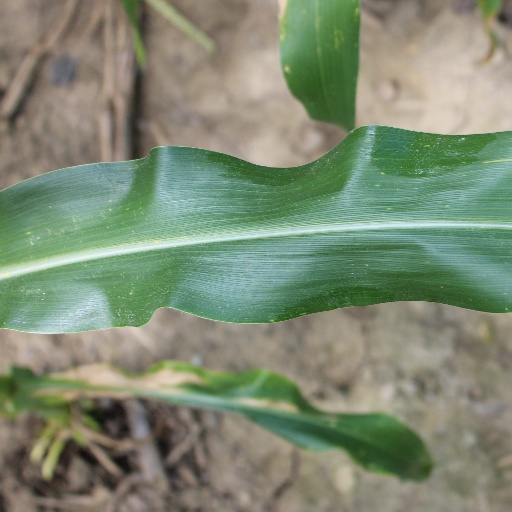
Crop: maize; corn